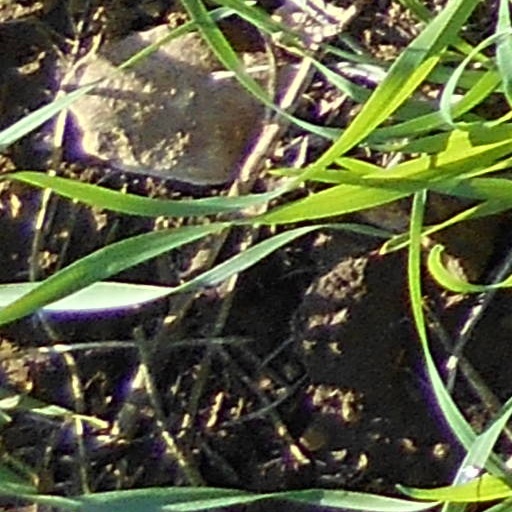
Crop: wheat